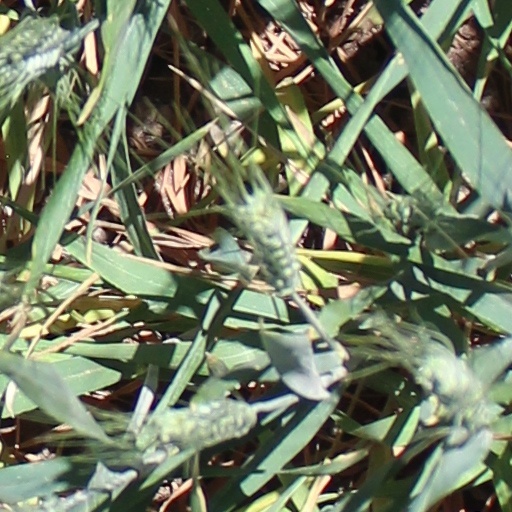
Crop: wheat